Heartbreak Town (song)

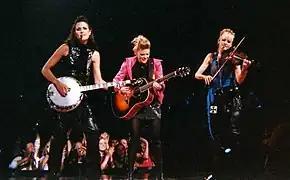
The Dixie Chicks, who recorded the song

"Heartbreak Town" is a song written by Darrell Scott and recorded by American country music group the Dixie Chicks. It was released on June 25, 2001, as the seventh single from their second studio album "Fly" (1999). The song was produced by Blake Chancey and Paul Worley. The song is a country ballad about a family's disappointment upon moving to Nashville.